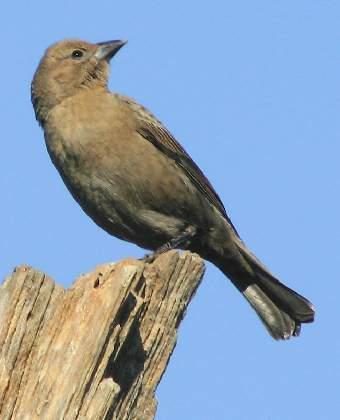
A photo of a shiny cowbird